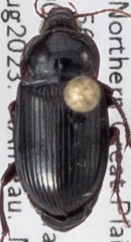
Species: Amara obesa
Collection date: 2023-08-08
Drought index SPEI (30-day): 0.47
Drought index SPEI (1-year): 0.71
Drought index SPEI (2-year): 0.9